Willem Thibaut

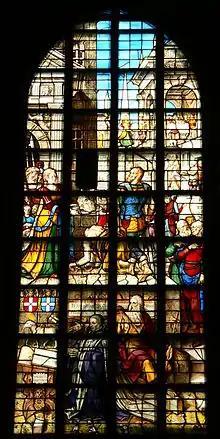
"The beheading of St. John the Baptist", painted in 1595–1596.

According to the RKD, Thibaut lived and worked in Haarlem, but made the cartoons for the two stained-glass windows in Sint Janskerk in 1570.